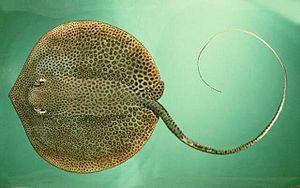
Le nom vernaculaire de raie blanche désigne en français plusieurs espèces de raies.